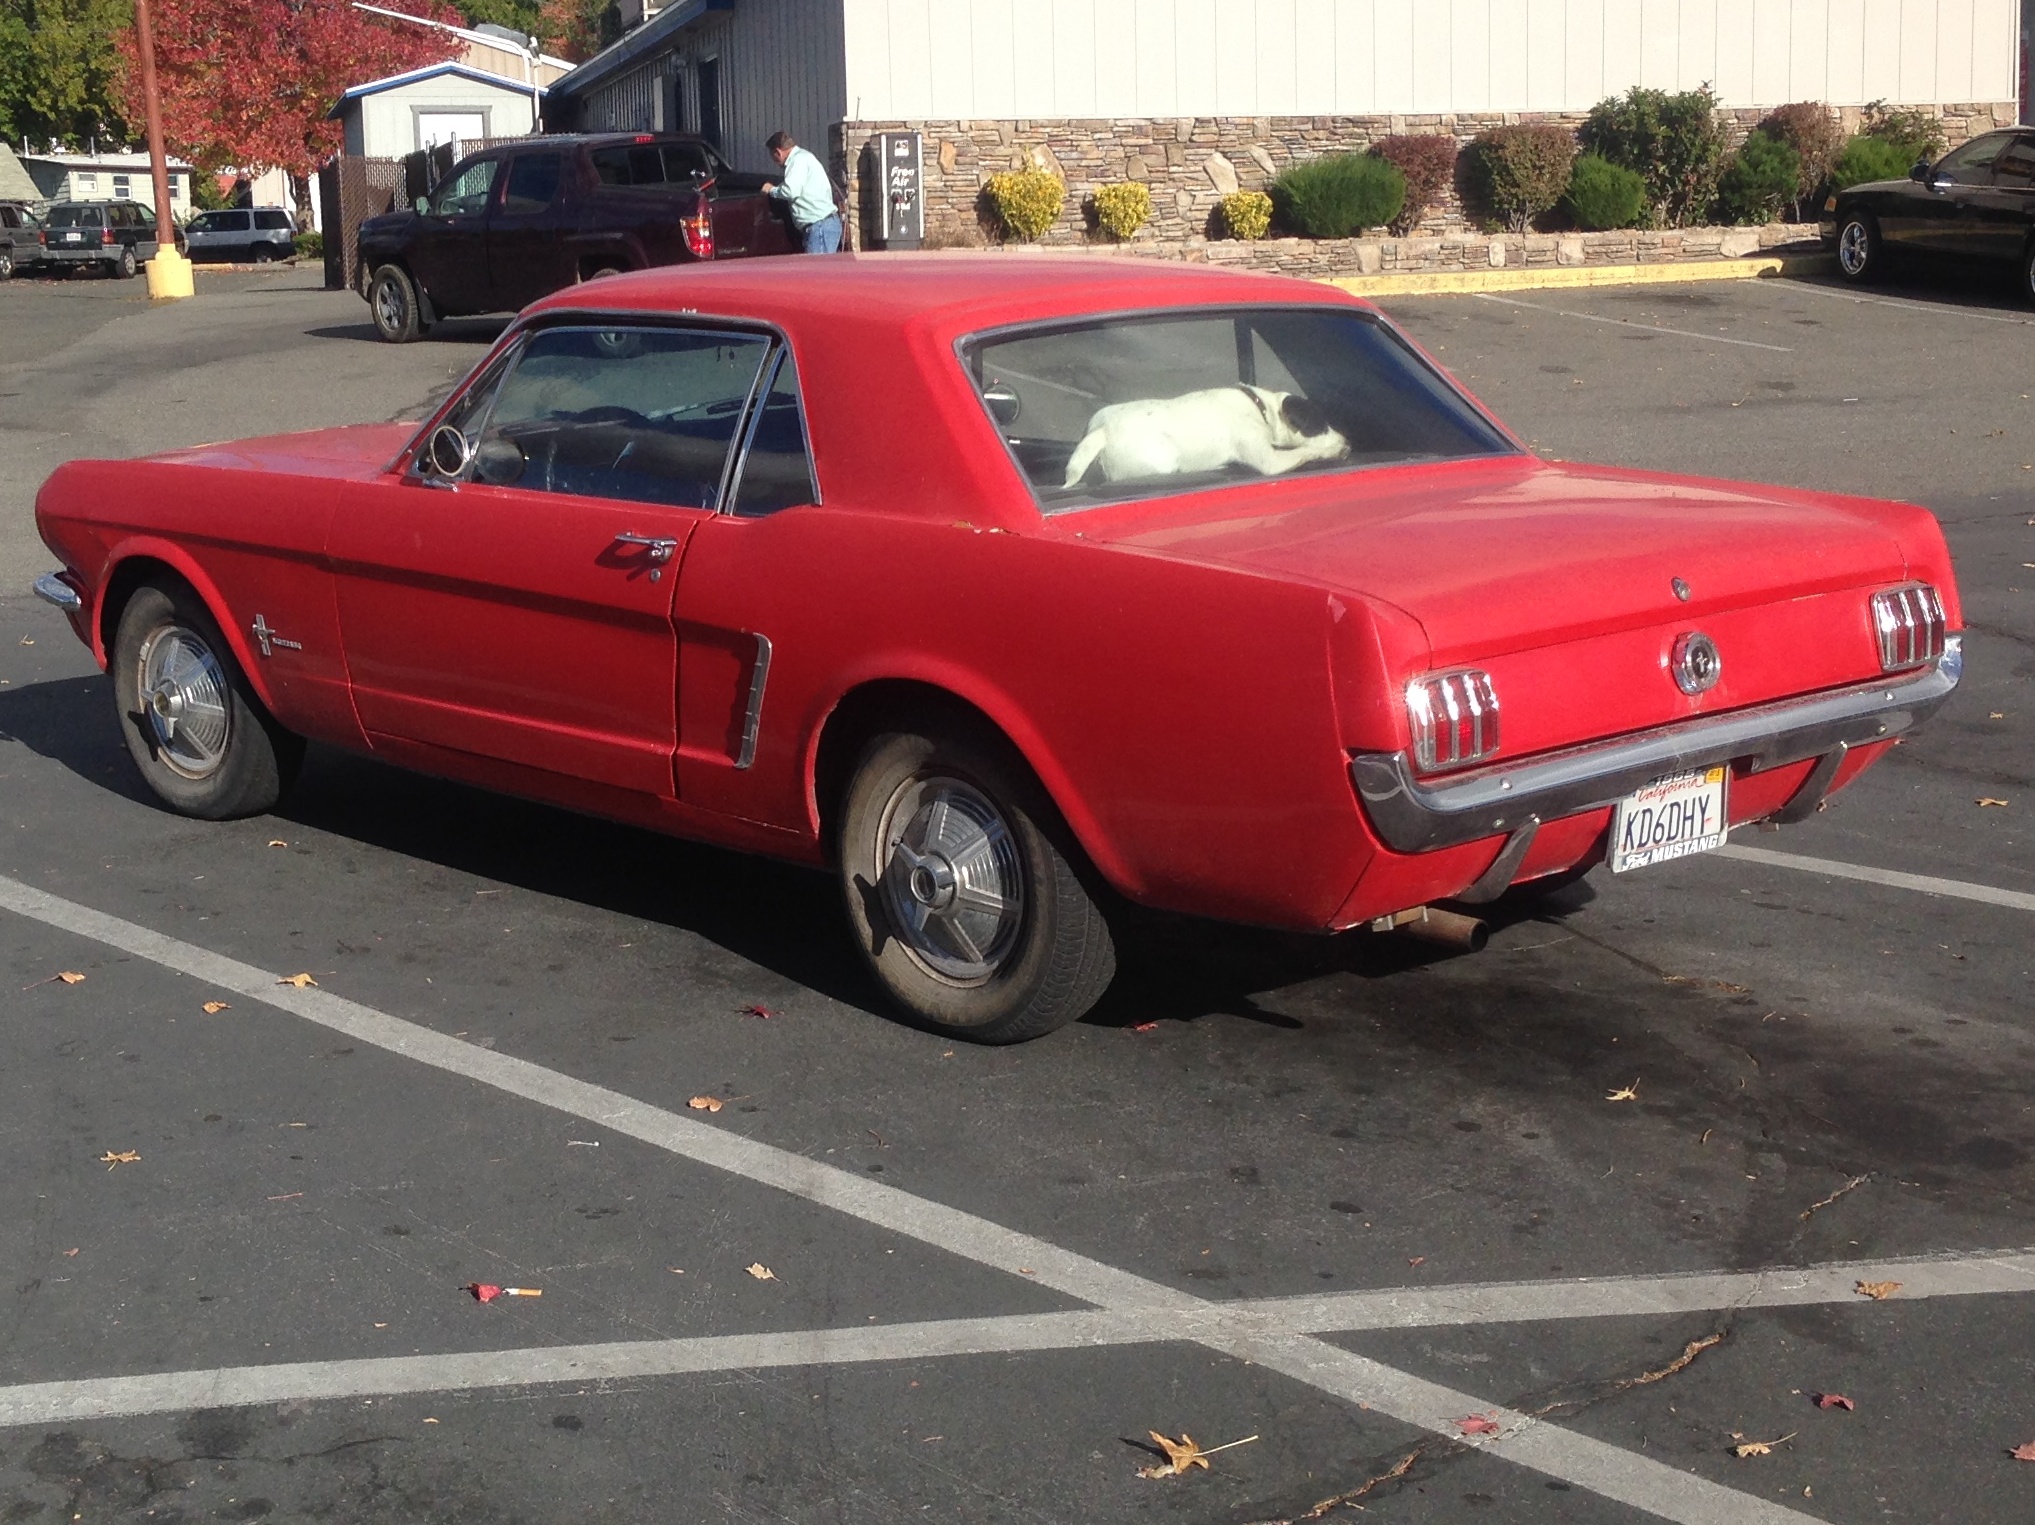
car, wheel, vehicle, classic car, sports car, muscle car, ford, land vehicle, automobile make, automotive exterior, first generation ford mustang